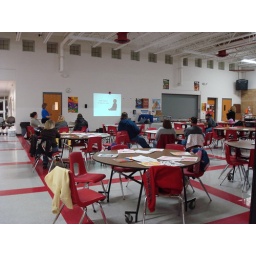
Parents watch the Parenting Counts informational video at the second of three book event programs in LeRoy.